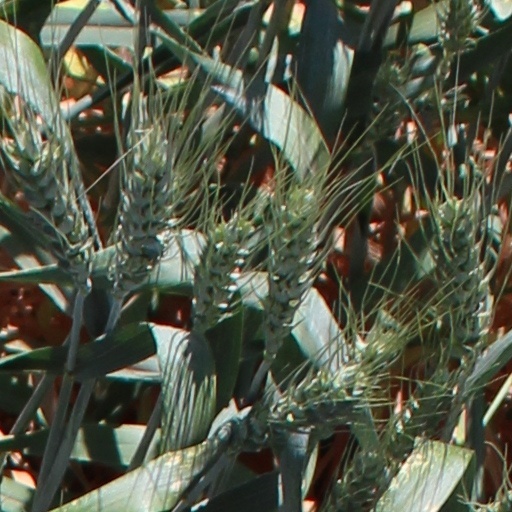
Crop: wheat